Adrian Tekliński

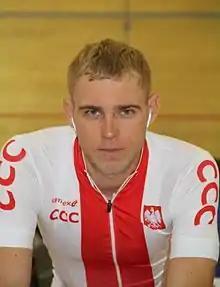
Tekliński at the 2015 UEC European Track Championships

Adrian Tekliński (born 3 November 1989) is a Polish road and track cyclist. He competed at every UCI Track Cycling World Championships between 2010 and 2019, except for 2014; he won the gold medal in the scratch in 2017. He won the bronze medal in the scratch at the 2015 UEC European Track Championships in Grenchen, Switzerland.